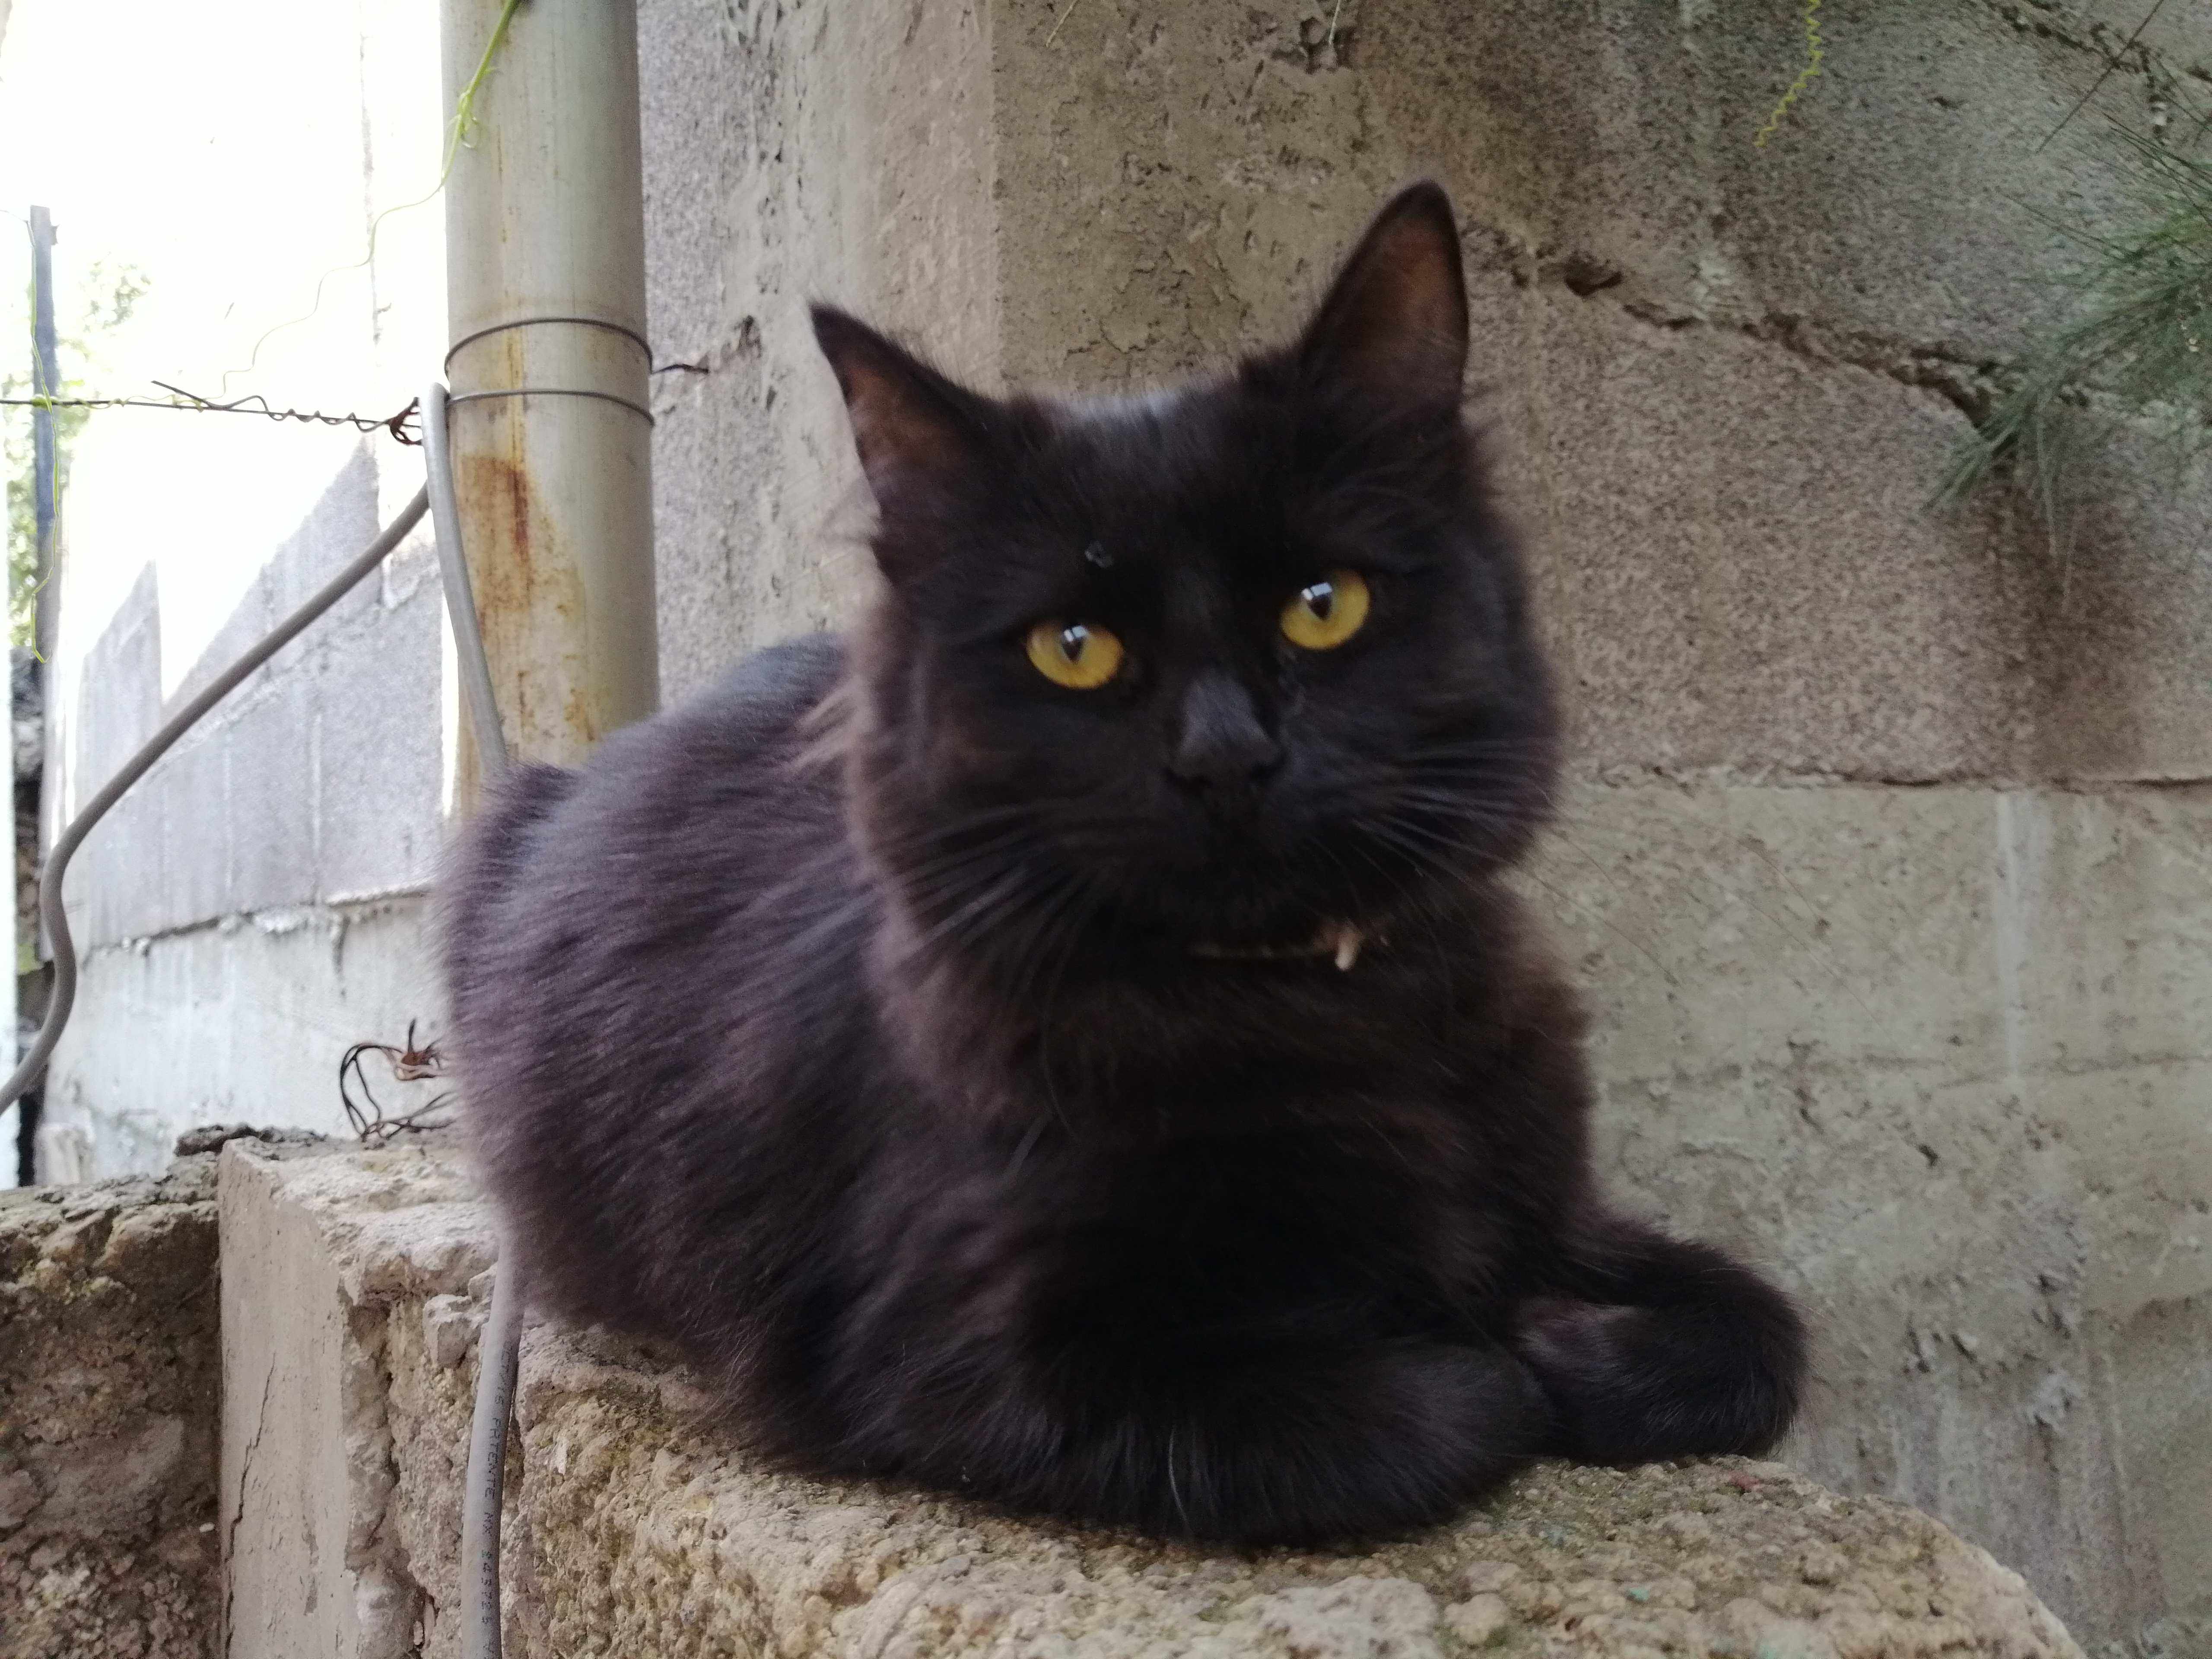
cat, mammal, vertebrate, black cat, small to medium sized cats, felidae, whiskers, domestic long haired cat, carnivore, eye, snout, nebelung, domestic short haired cat, british semi longhair, asian semi longhair, persian, asian, norwegian forest cat, european shorthair, bombay, polydactyl cat, kitten, british longhair, turkish angora, maine coon, fur, window, cymric, tail